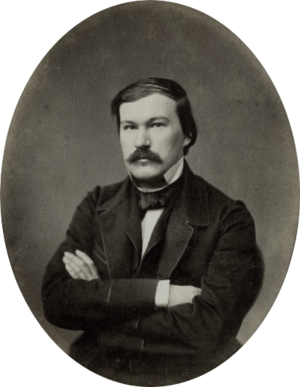
Alexandre Vassilievitch Droujinine, né le 8 octobre 1824 à Saint-Pétersbourg et mort le 19 janvier 1864 à Saint-Pétersbourg, est un écrivain russe, critique littéraire, traducteur de Byron et de Shakespeare.